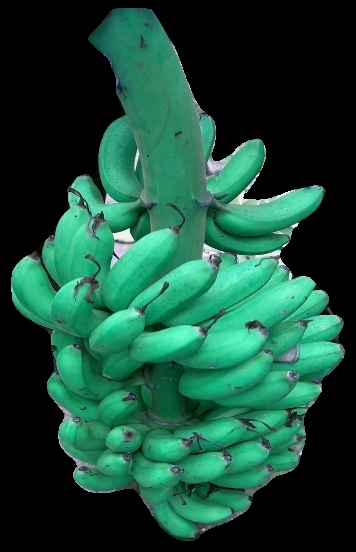
Variety: rasbale
Grade: grade1